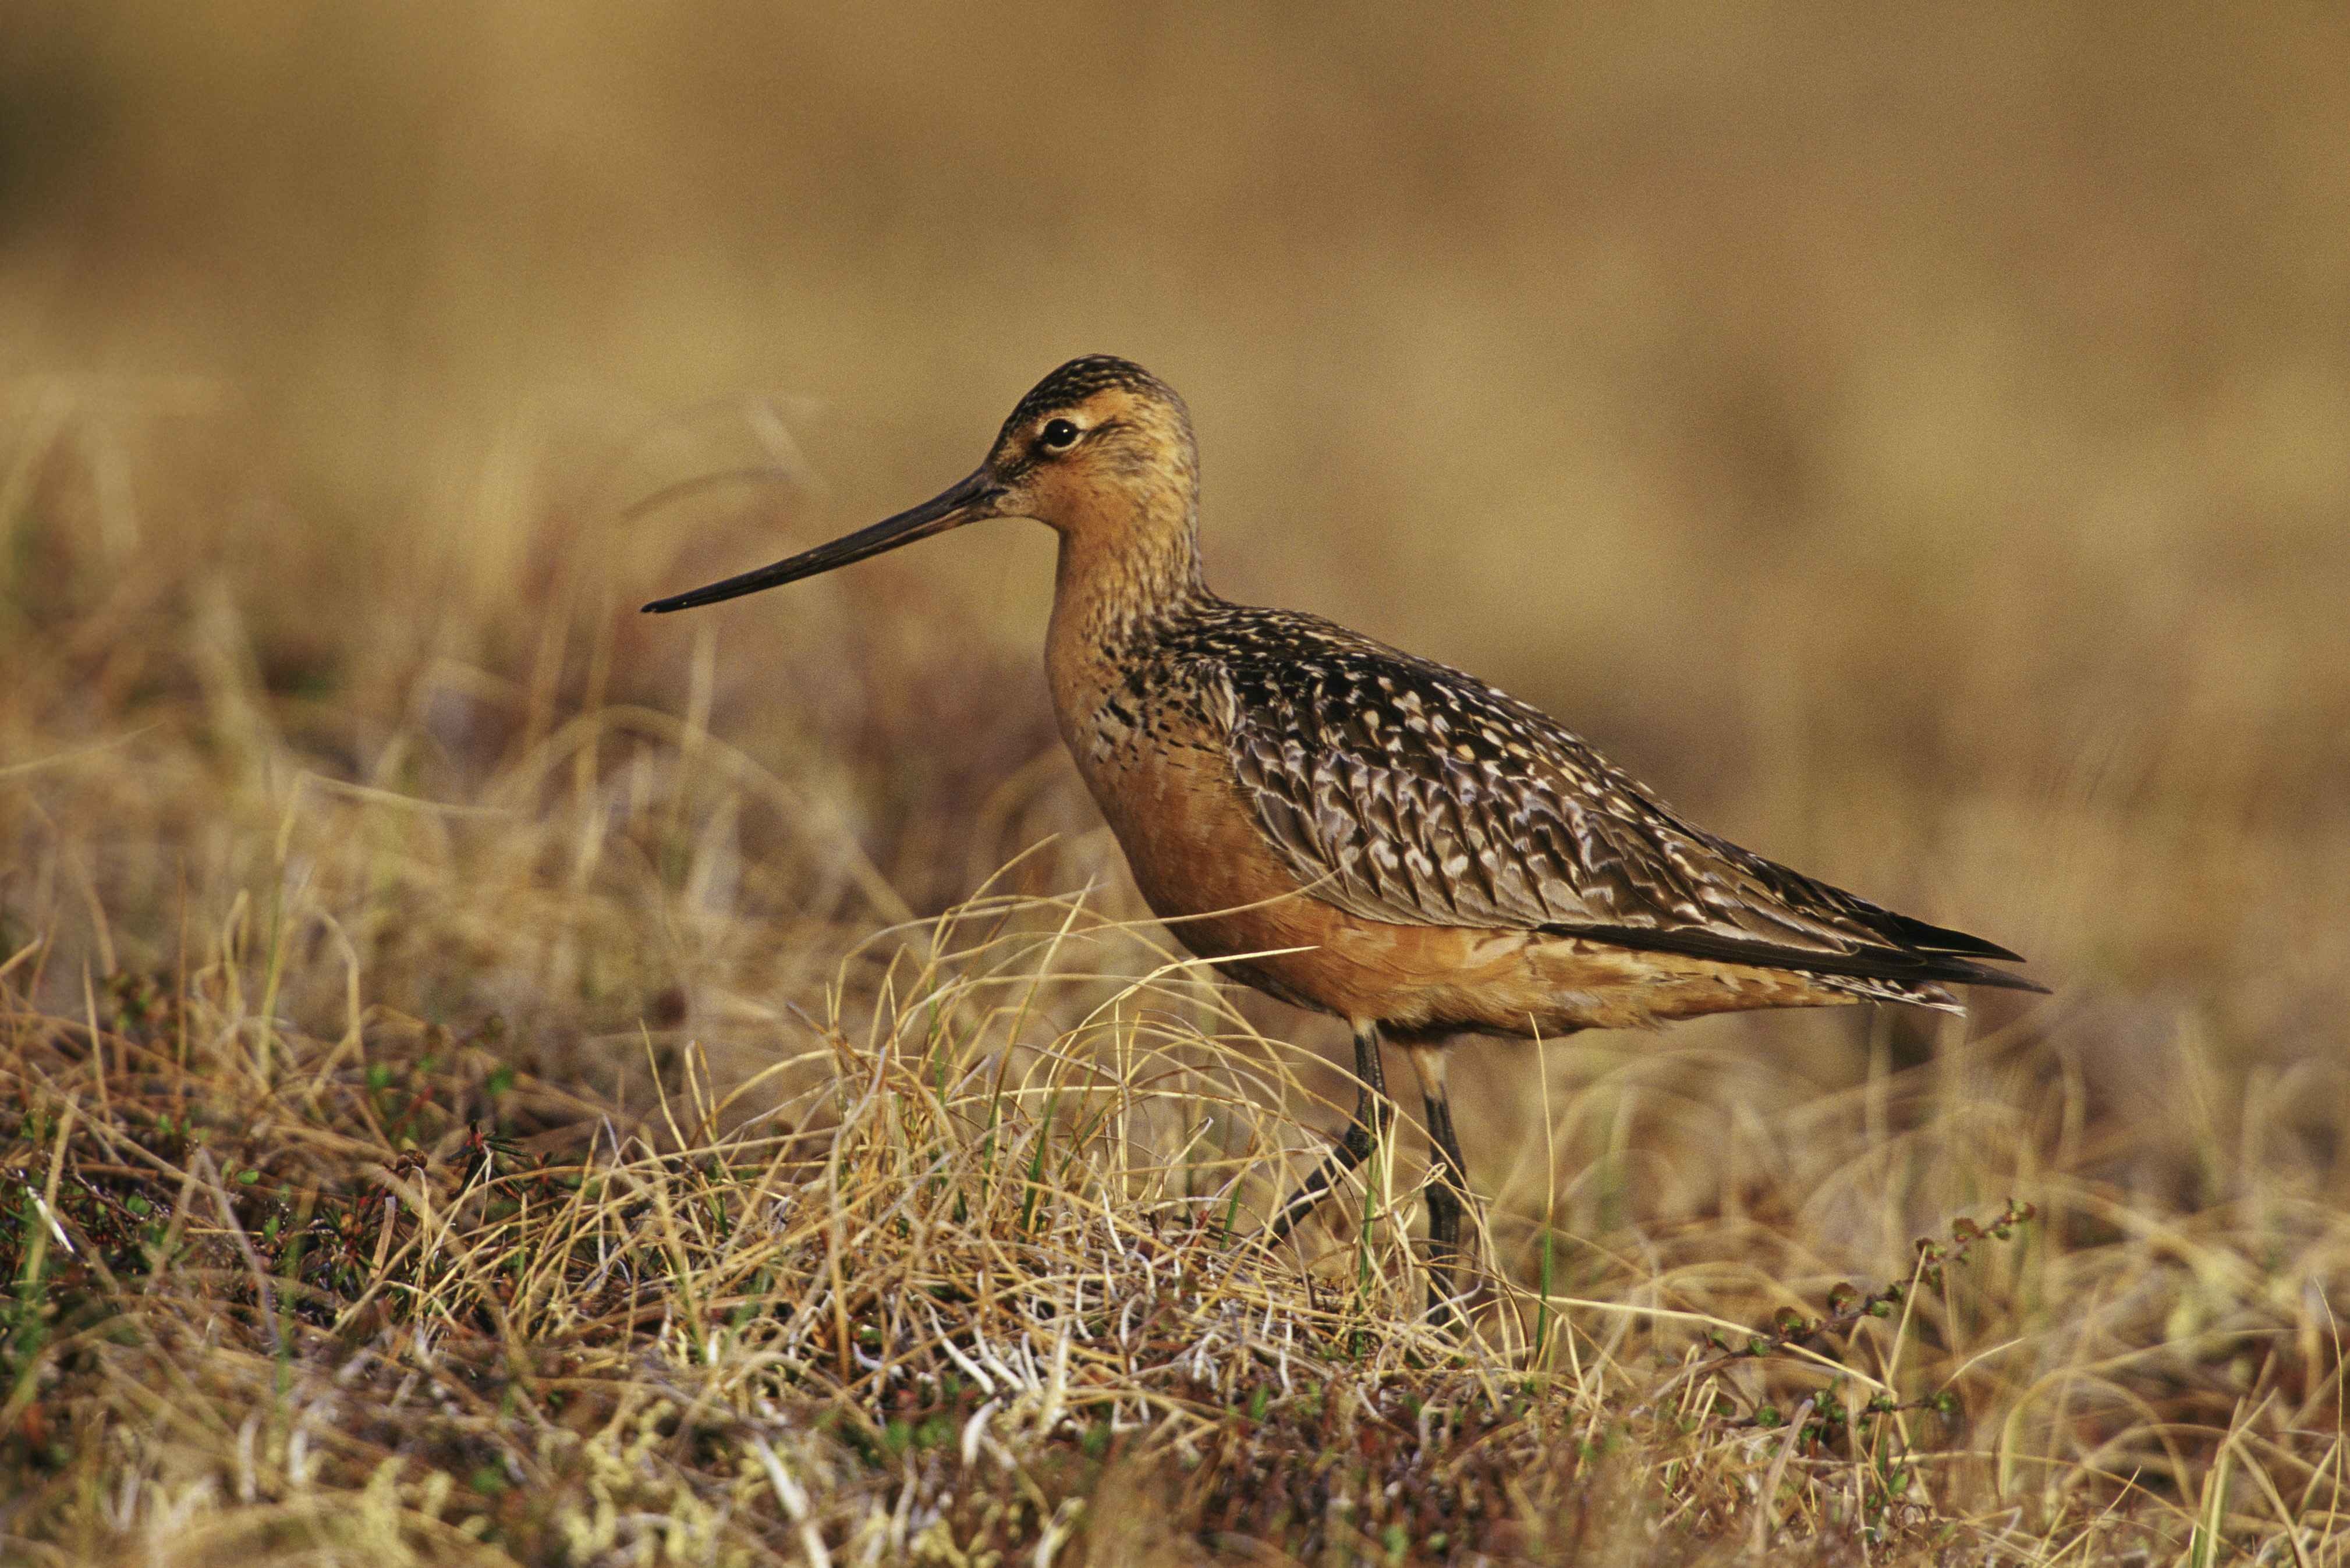
bird, ground, prairie, bar, wildlife, beak, fauna, birds, animals, vertebrate, godwit, snipe, shorebird, sandpiper, redshank, tundra, lark, limosa, lapponica, calidrid, ailed